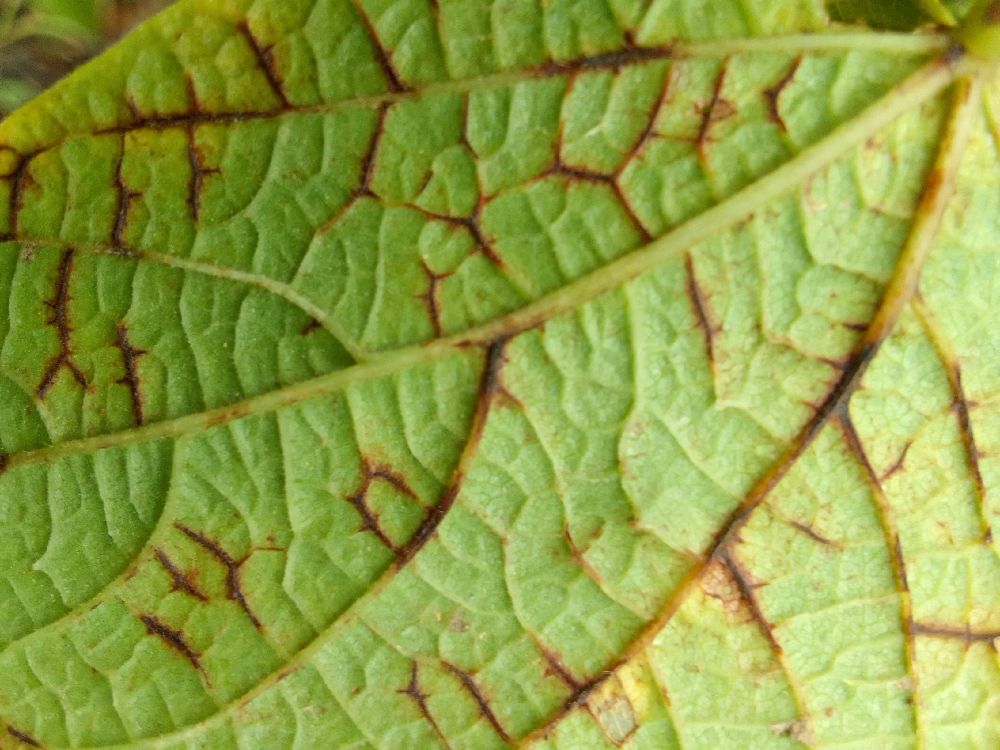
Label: anthracnose